Bird visual acuity rendering: 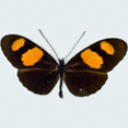
Butterfly visual acuity rendering: 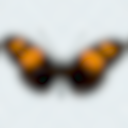
Species: erato
Subspecies: microclea
Sex: female
View: dorsal
Hybrid status: subspecies synonym
Locality: Chanchamayo PER JU
Coordinates: -11.067, -75.317